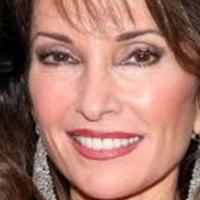
Age group: age 56-65